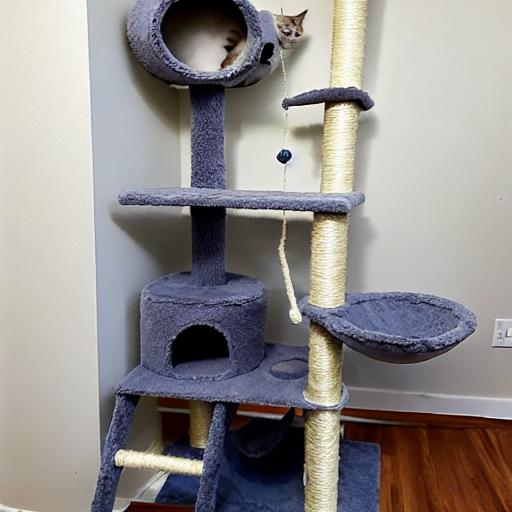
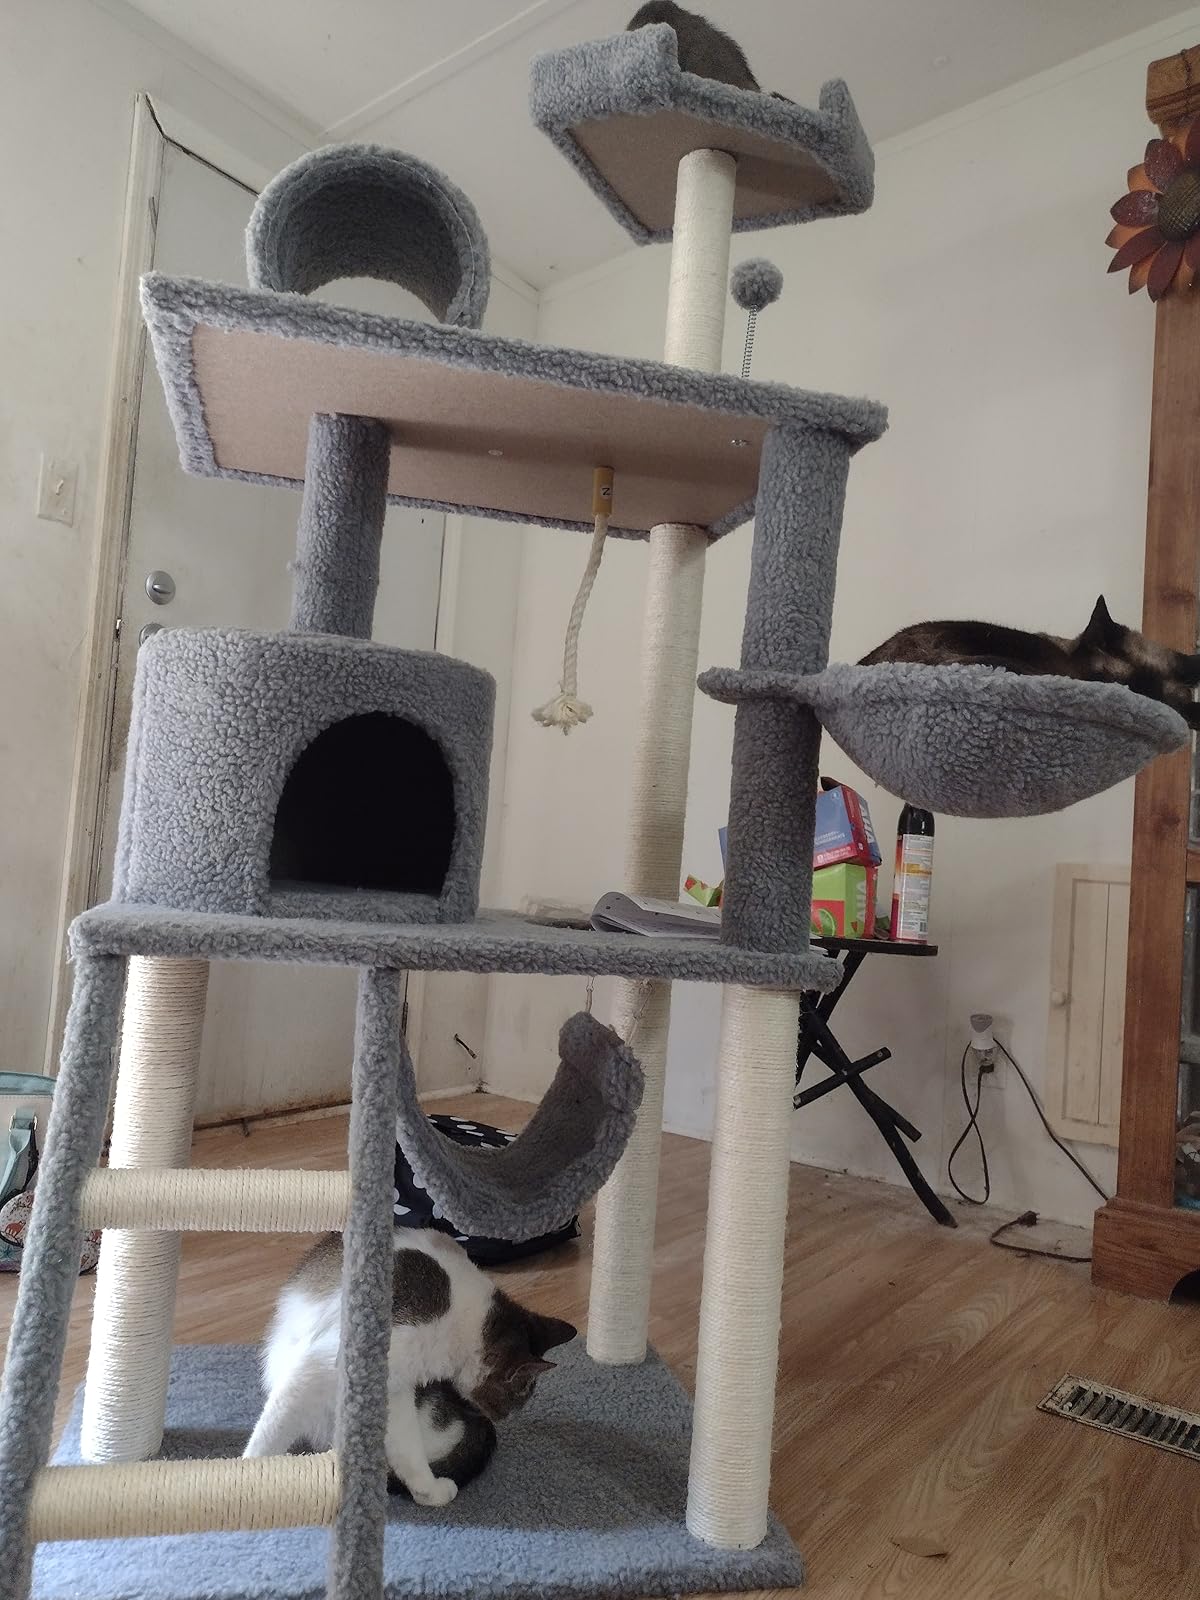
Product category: items_cat tree
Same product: no